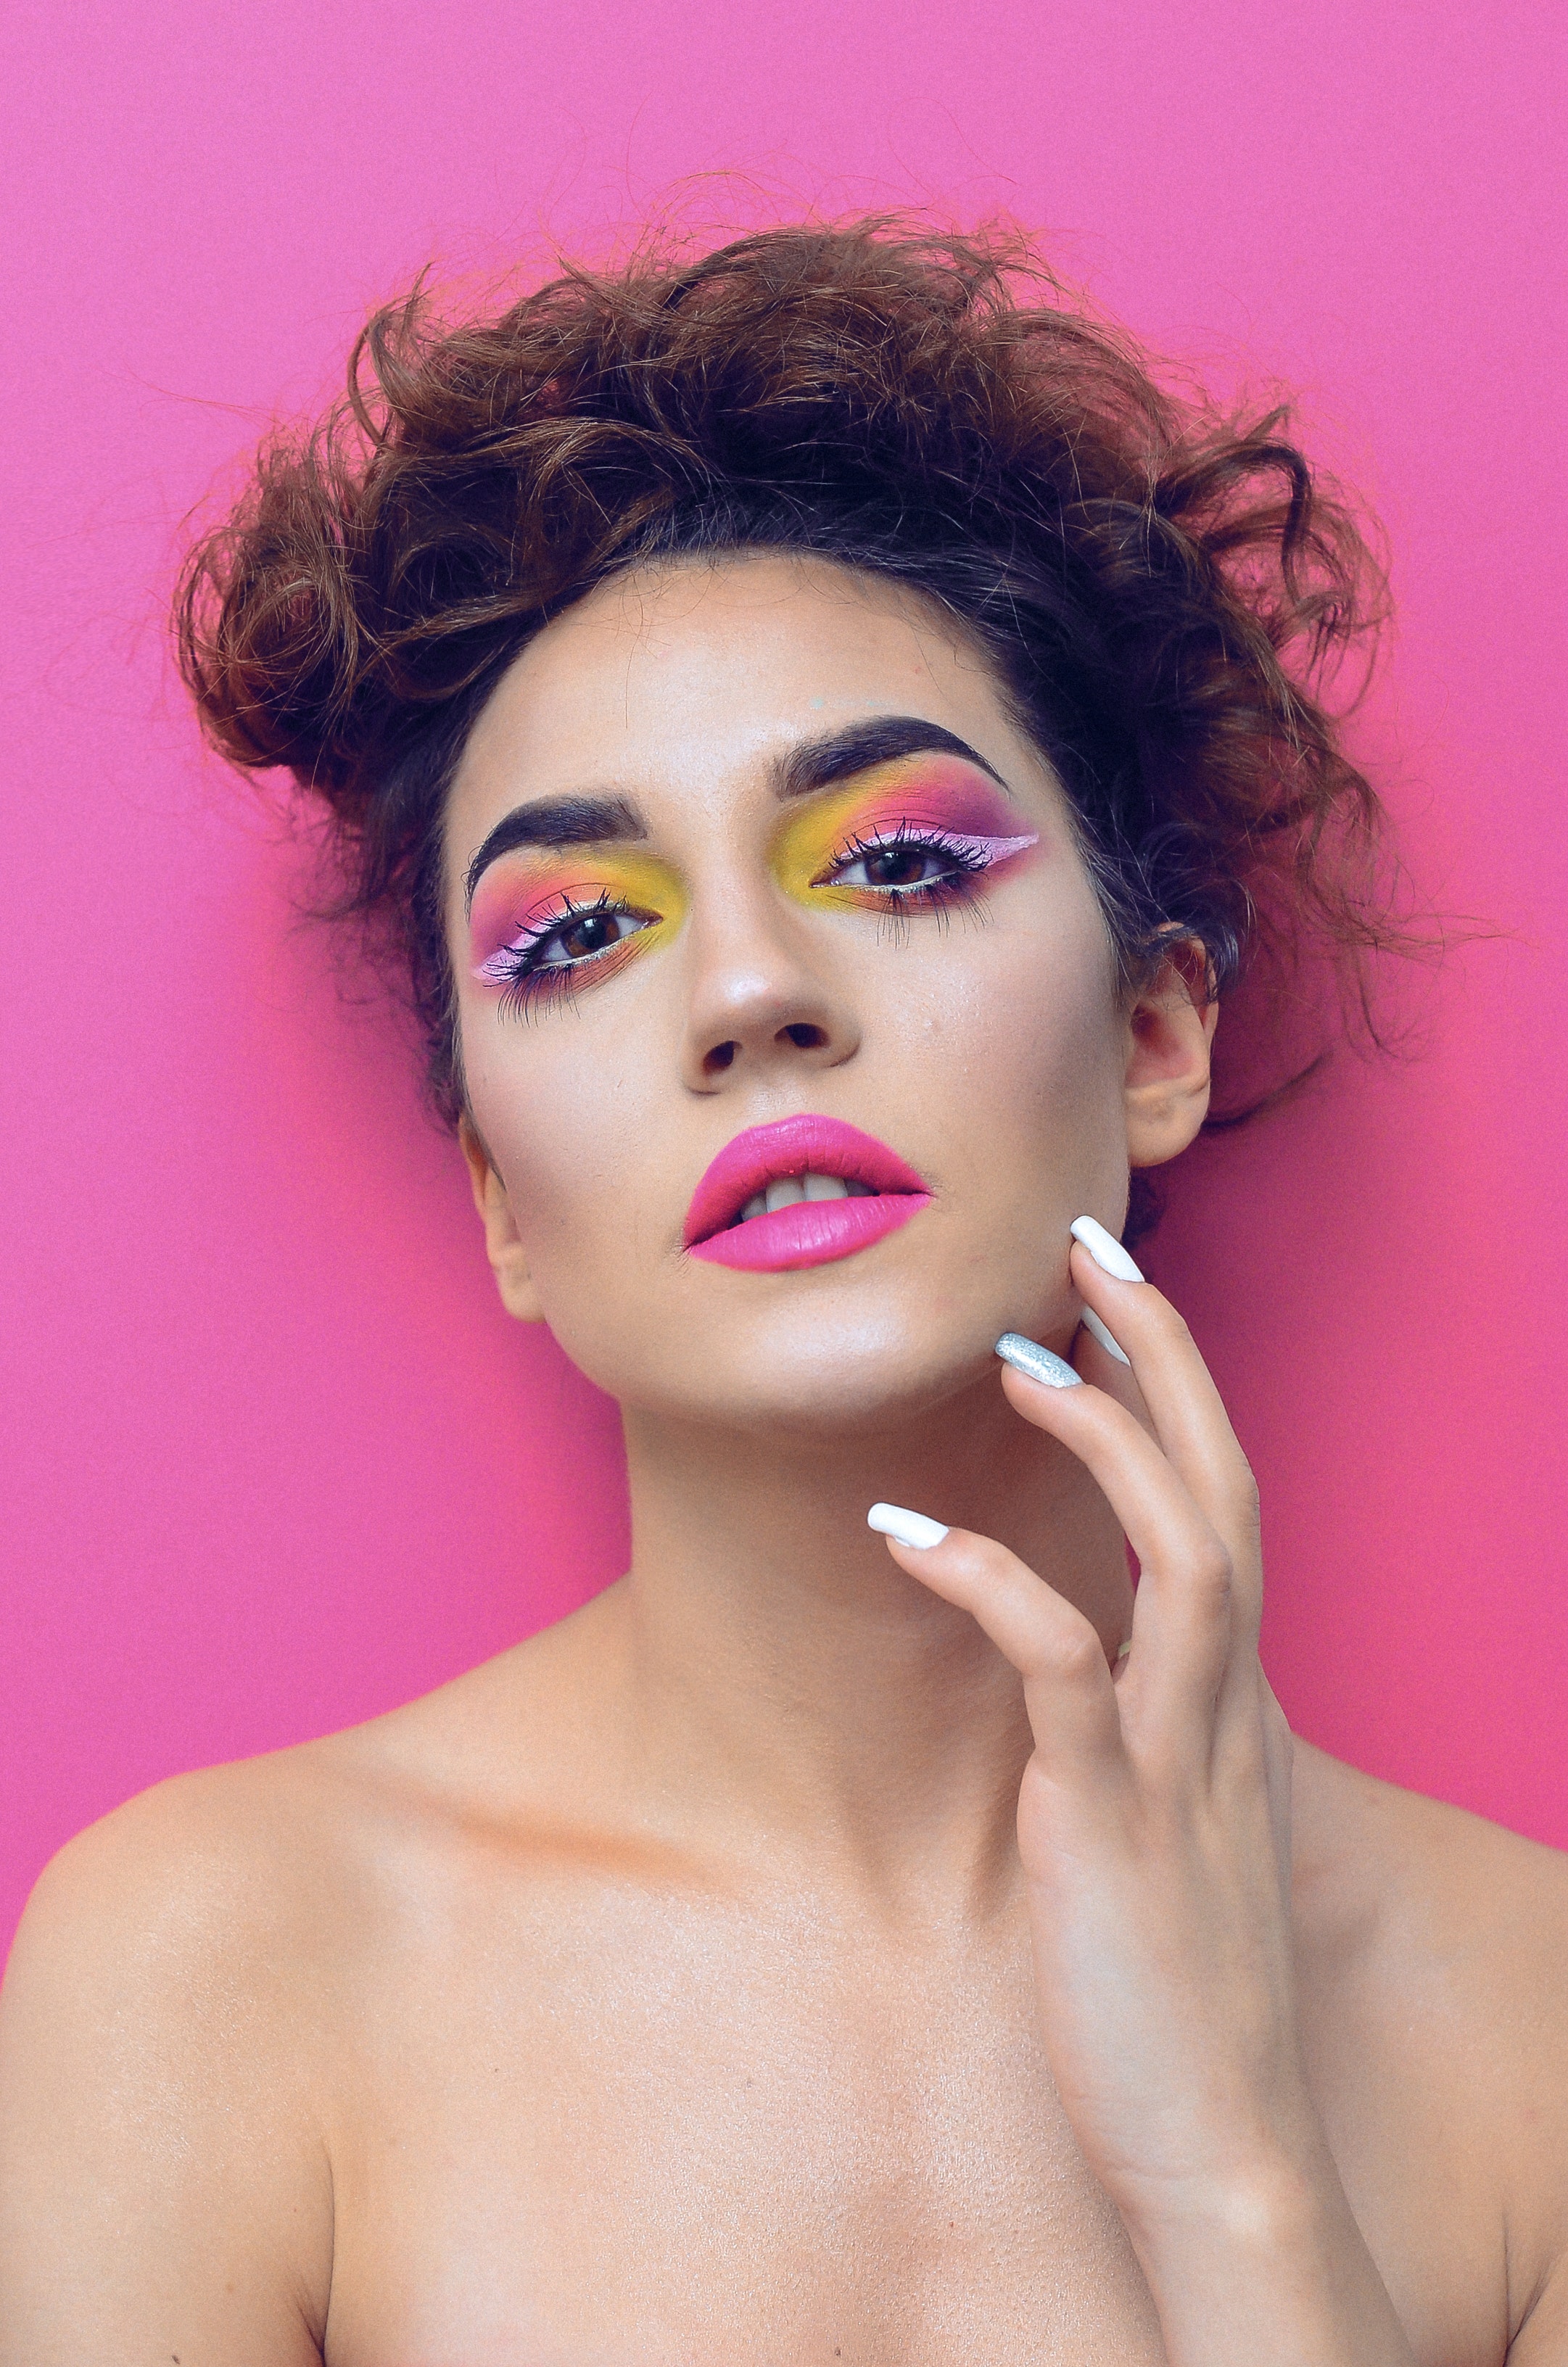
face, hair, lip, eyebrow, skin, beauty, pink, hairstyle, chin, eyelash, head, model, photo shoot, nose, purple, cheek, close up, forehead, eye, magenta, black hair, photography, lipstick, brown hair, long hair, fashion model, makeup artist, hair coloring, makeover, neck, portrait photography, eye shadow, style